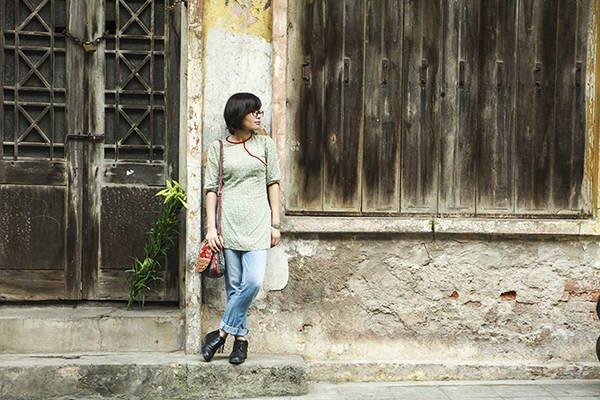
cô gái này không đứng bên cạnh ai cả